William Edward Hartpole Lecky

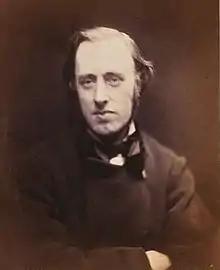
William Edward Hartpole Lecky, Photography 1868 by Julia Margaret Cameron, National Portrait Gallery London

In 1860, Lecky published anonymously a small book entitled "The Religious Tendencies of the Age", but on leaving college he turned to historiography. In 1861, he published "Leaders of Public Opinion in Ireland", containing brief sketches of Jonathan Swift, Henry Flood, Henry Grattan and Daniel O'Connell, originally anonymous, republished in 1871; the essay on Swift, rewritten and amplified, appeared again in 1897 as an introduction to an edition of Swift's works. Two surveys followed: "A History of the Rise and Influence of Rationalism in Europe" (2 vols., 1865), and "A History of European Morals from Augustus to Charlemagne" (2 vols., 1869). The latter aroused criticism, with its opening dissertation on "the natural history of morals." Lecky's "History of European Morals" was one of Mark Twain's favorite books, and influenced the writing of "A Connecticut Yankee in King Arthur's Court".